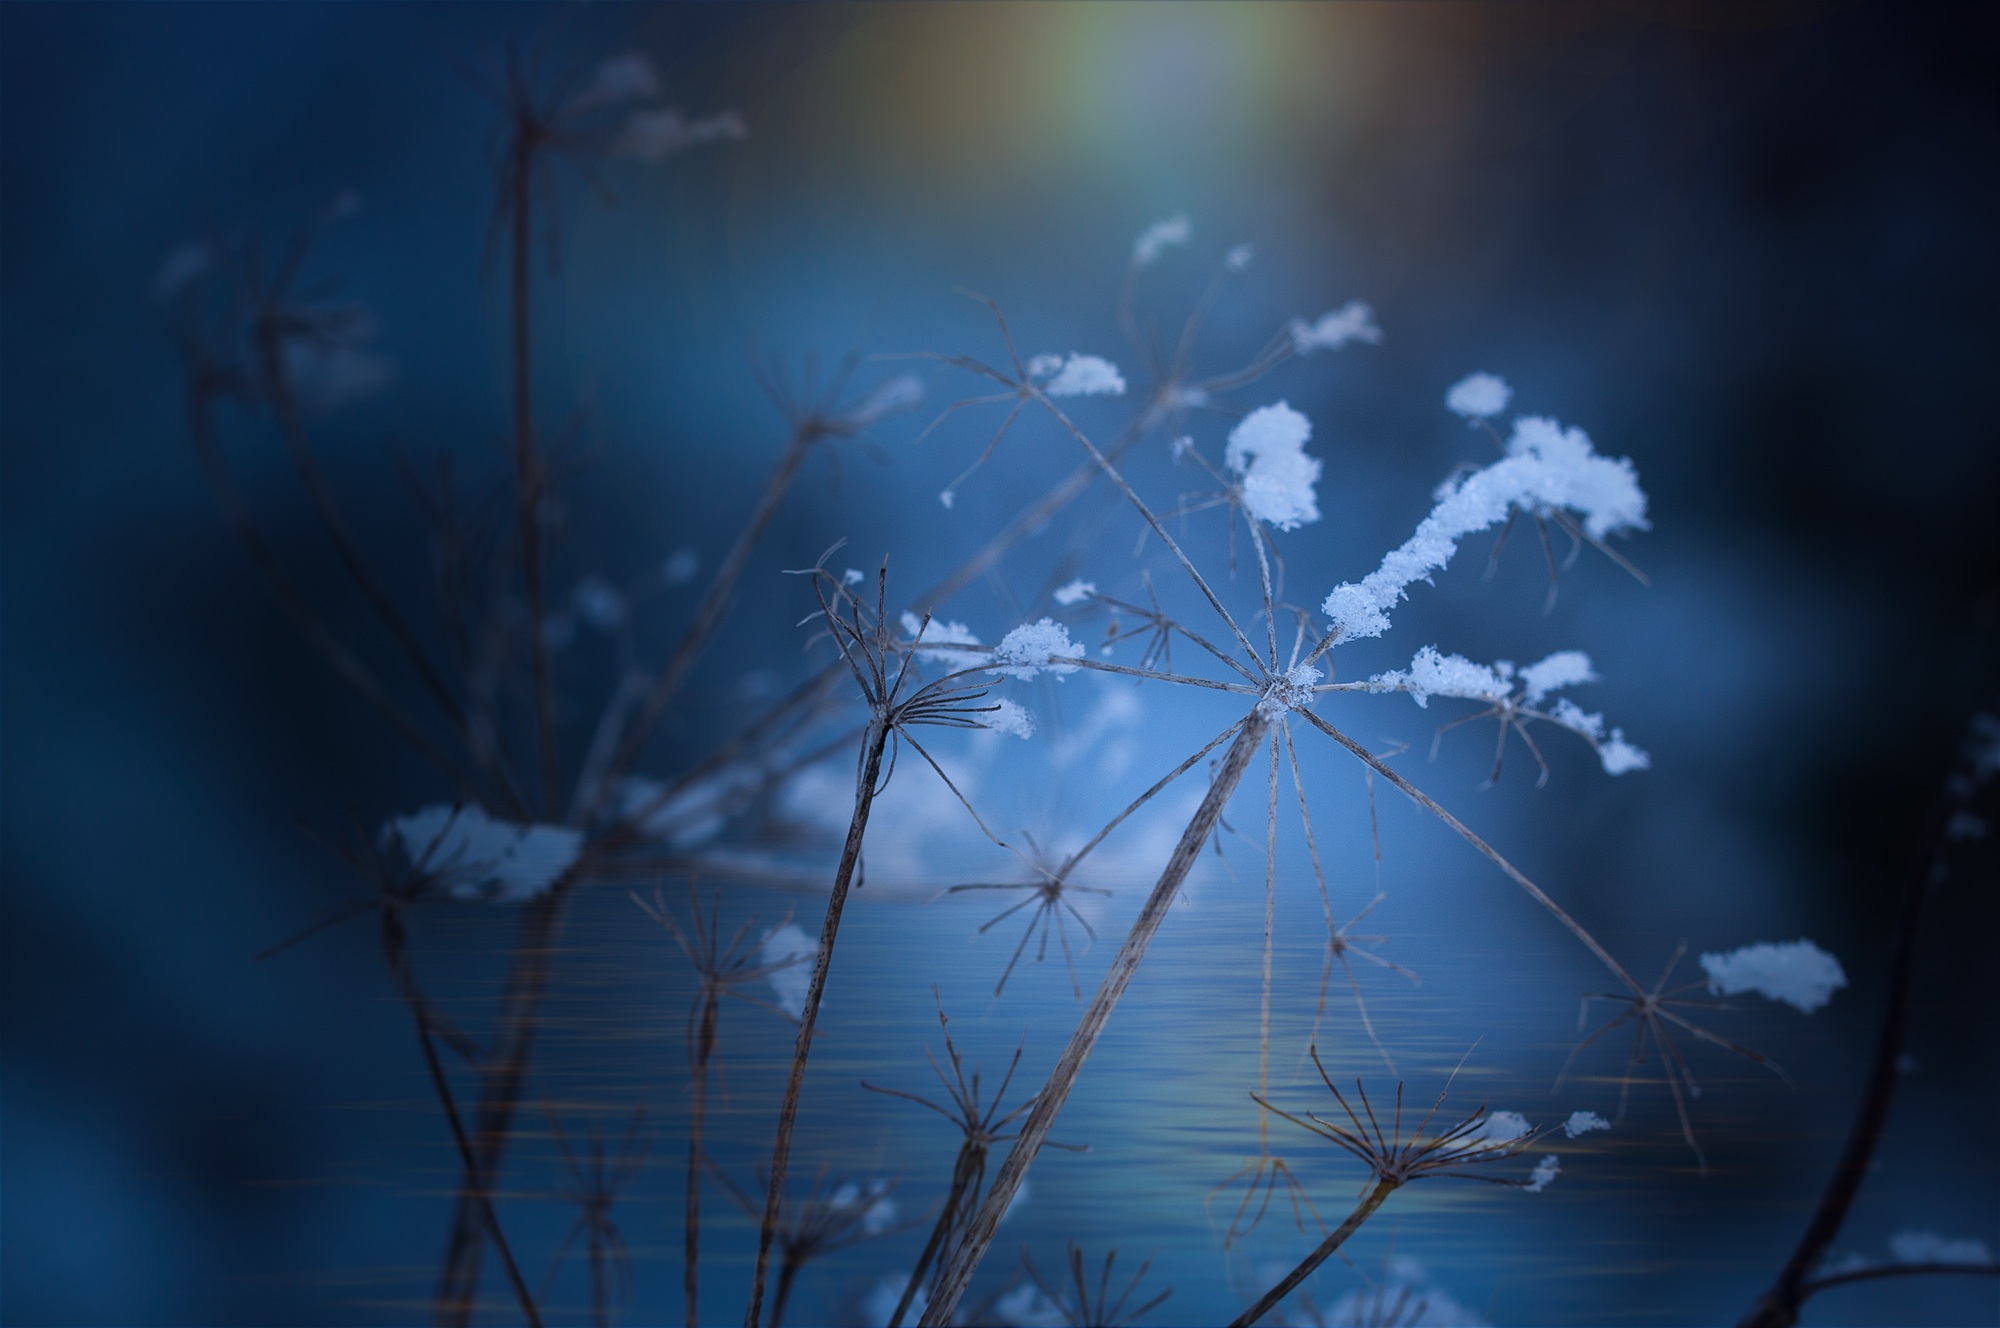
nature, branch, snow, cold, winter, light, plant, sky, night, sunlight, flower, frost, atmosphere, dry, reflection, darkness, blue, rest, close, silent, faded, freezing, macro photography, computer wallpaper